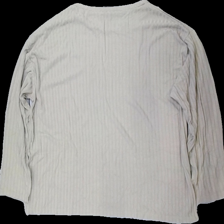
View: back
Type: Top
Category: Ladies
Brand: Lager 157
Colors: Beige
Material: 59% polyester 41% cotton
Cut: Regular
Size: XL
Season: All
Damage location: bottom left
Damage 2 location: middle center
Damage 3 location: bottom right
Price range: <50
Recommended usage: Reuse
Description: beige långärmad tröja, lätt nopprig